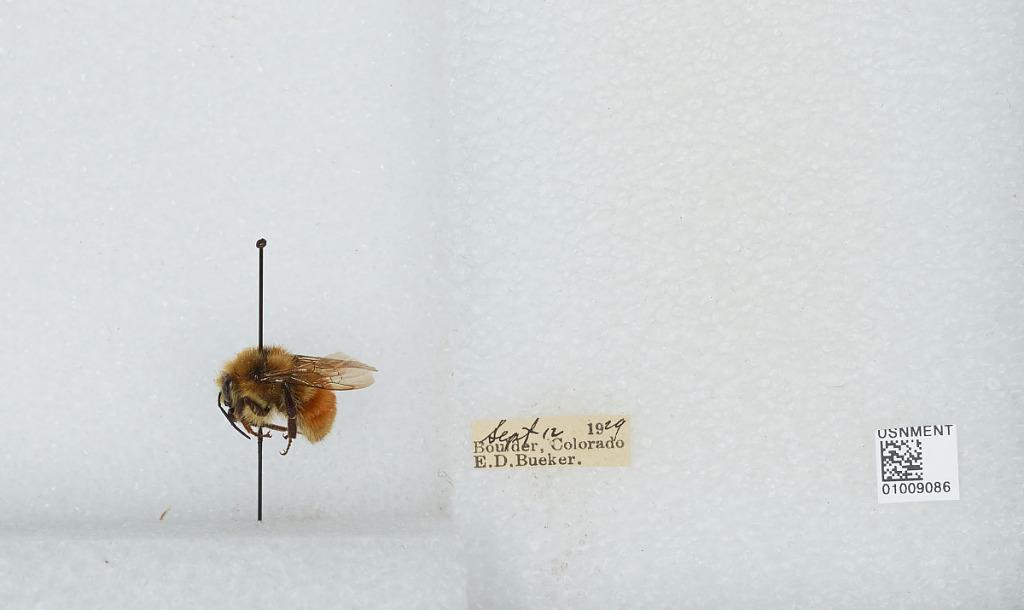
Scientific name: Bombus (Pyrobombus) huntii Greene
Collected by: E. Bueker
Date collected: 1929-9-12
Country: United States
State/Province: Colorado
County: Boulder
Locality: Boulder
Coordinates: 40.0275, -105.252